Genji Monogatari Emaki

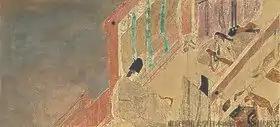

Although the technique of "hikime kagibana" was used for the drawing of the figure's faces, there was still a great amount of emotion that could be discerned from them. One way that the artists showed individual emotions in the figure's faces is through the placement and size of their facial features; such as the thickness of the eyebrows or lips, the angle of the eyebrows or eyes, and the space between the eyes and brows.